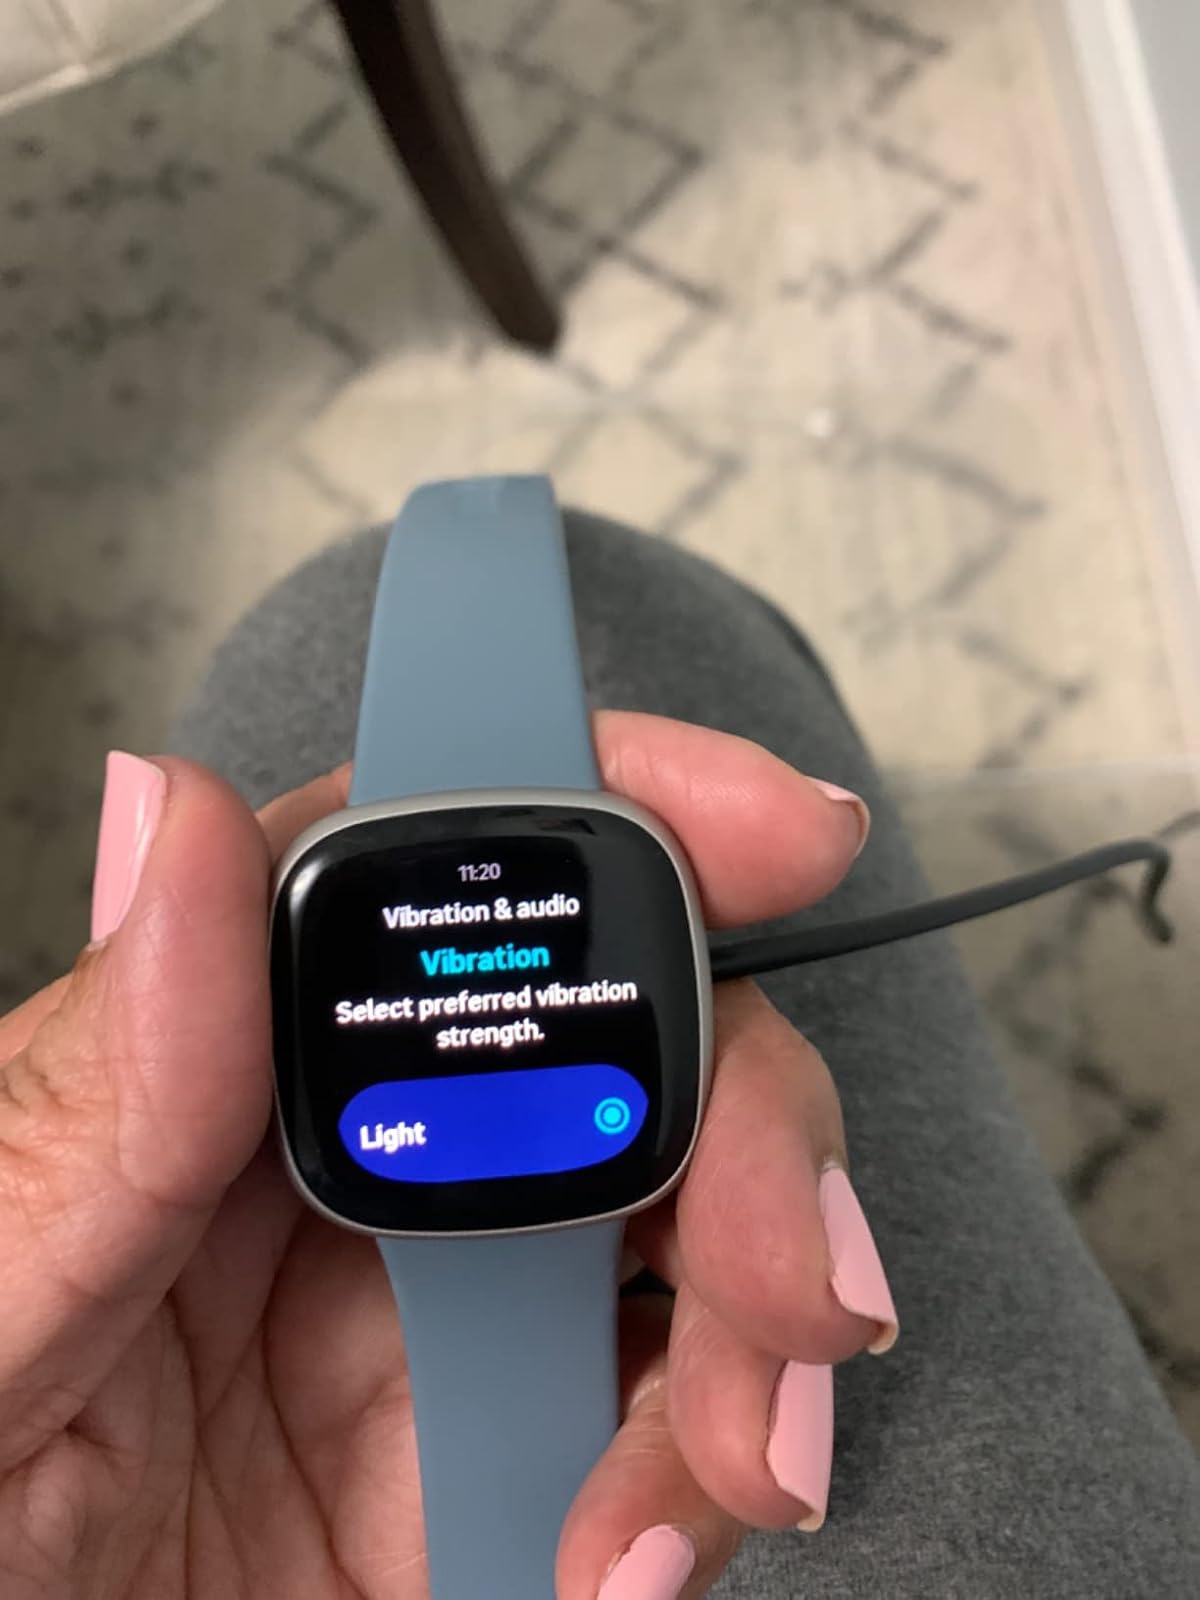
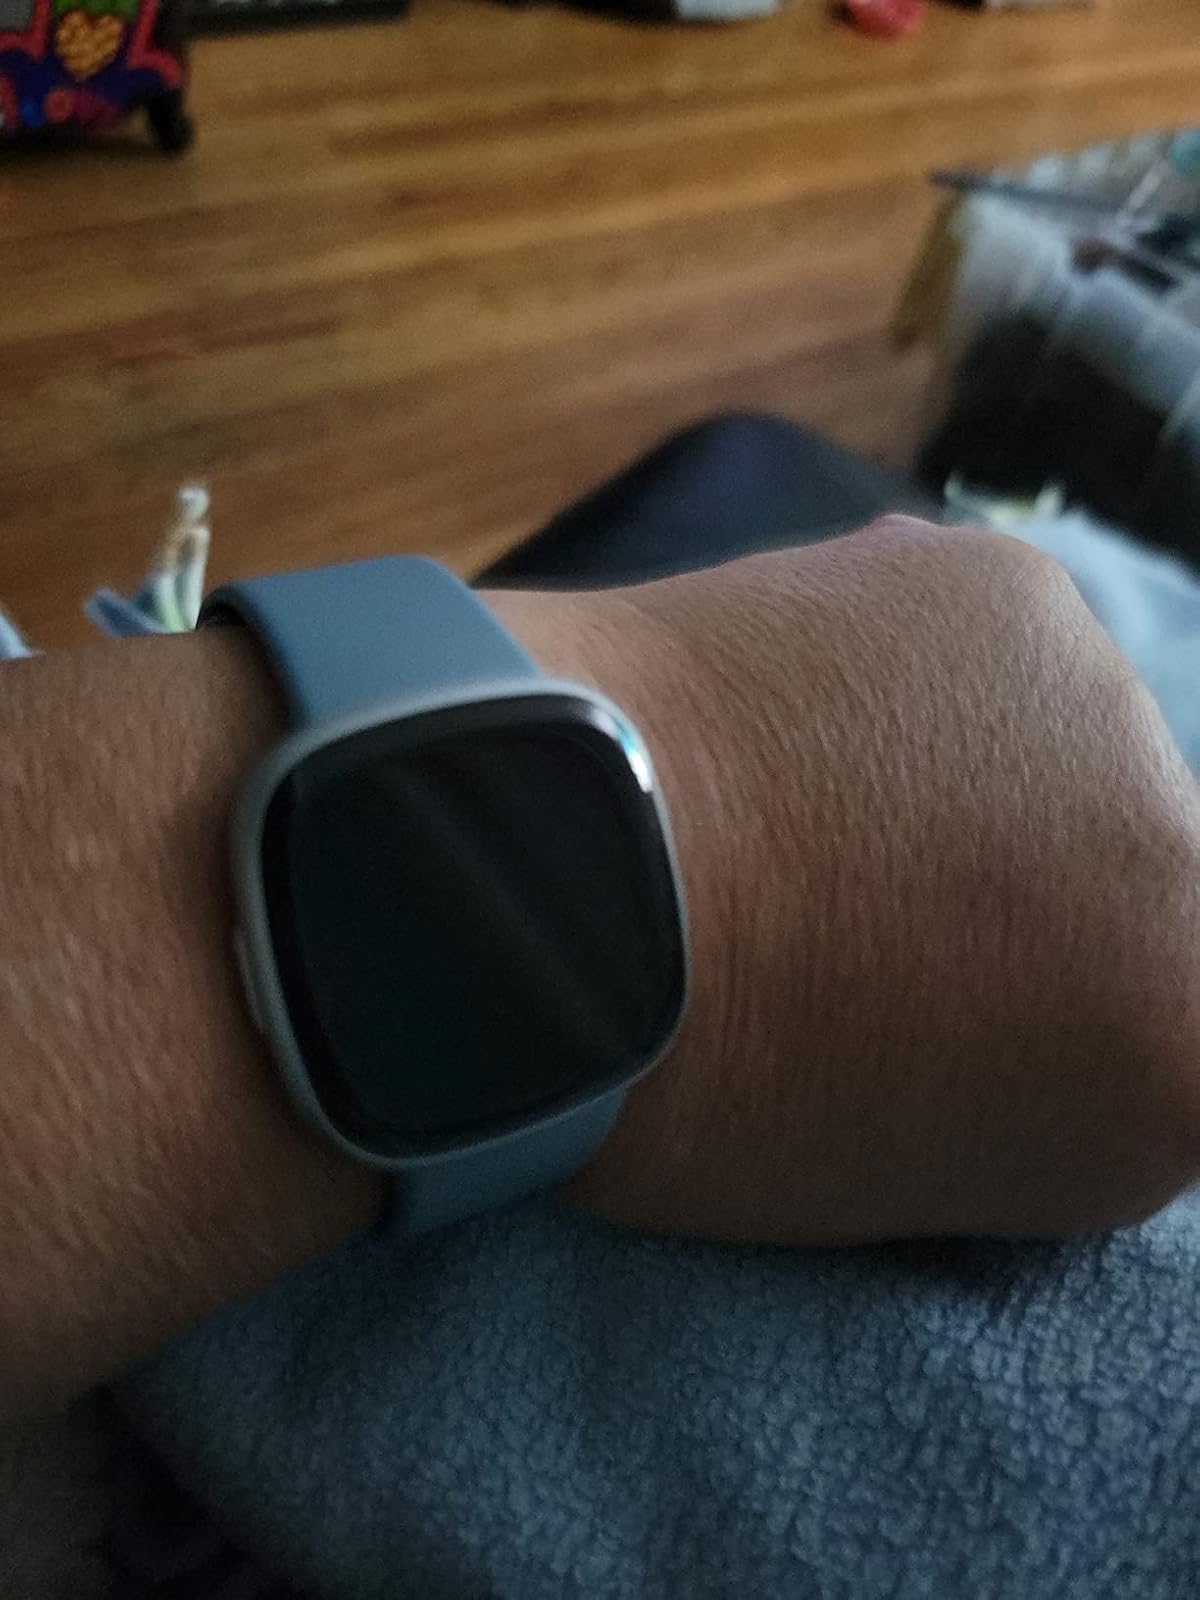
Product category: smartwatch
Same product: yes